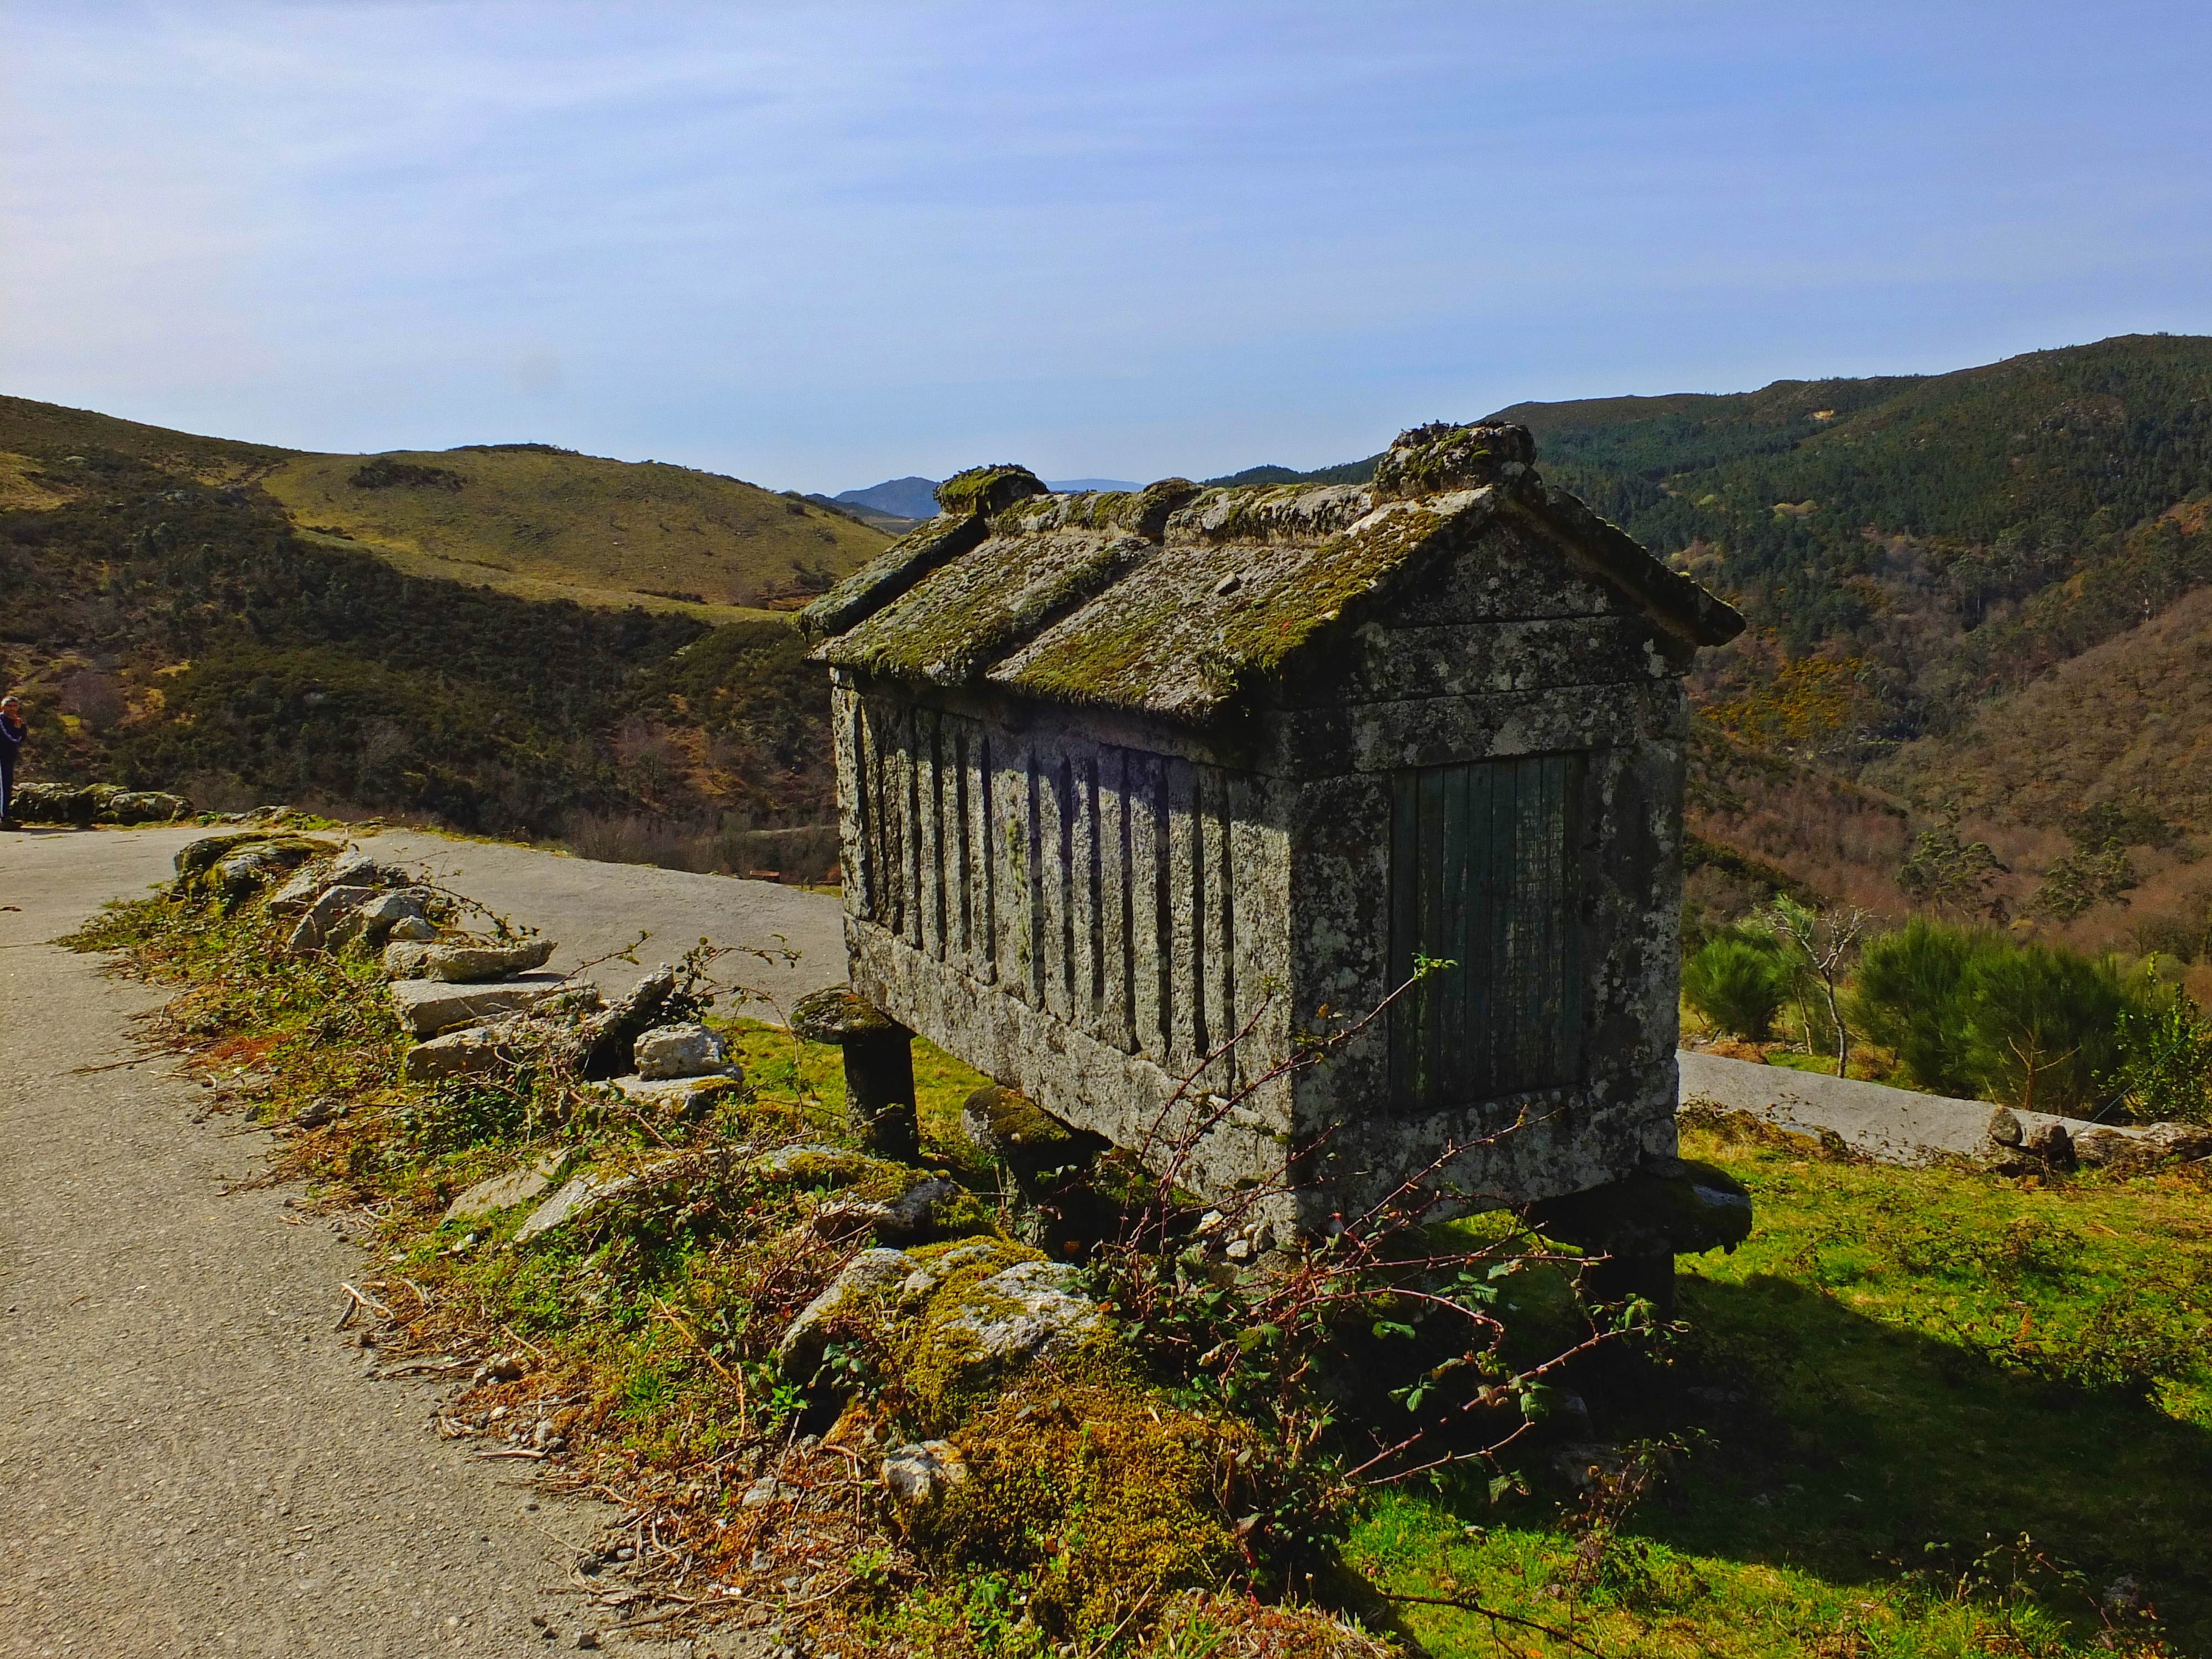
landscape, coast, mountain, house, hill, valley, mountain range, hut, village, cottage, autumn, highland, terrain, spain, ruins, espaa, galicia, pontevedra, estate, ggl1, gaby1, pontevedragaliciaespaa, fujifilmxs1, hrreos, canastros, rural area, mountainous landforms